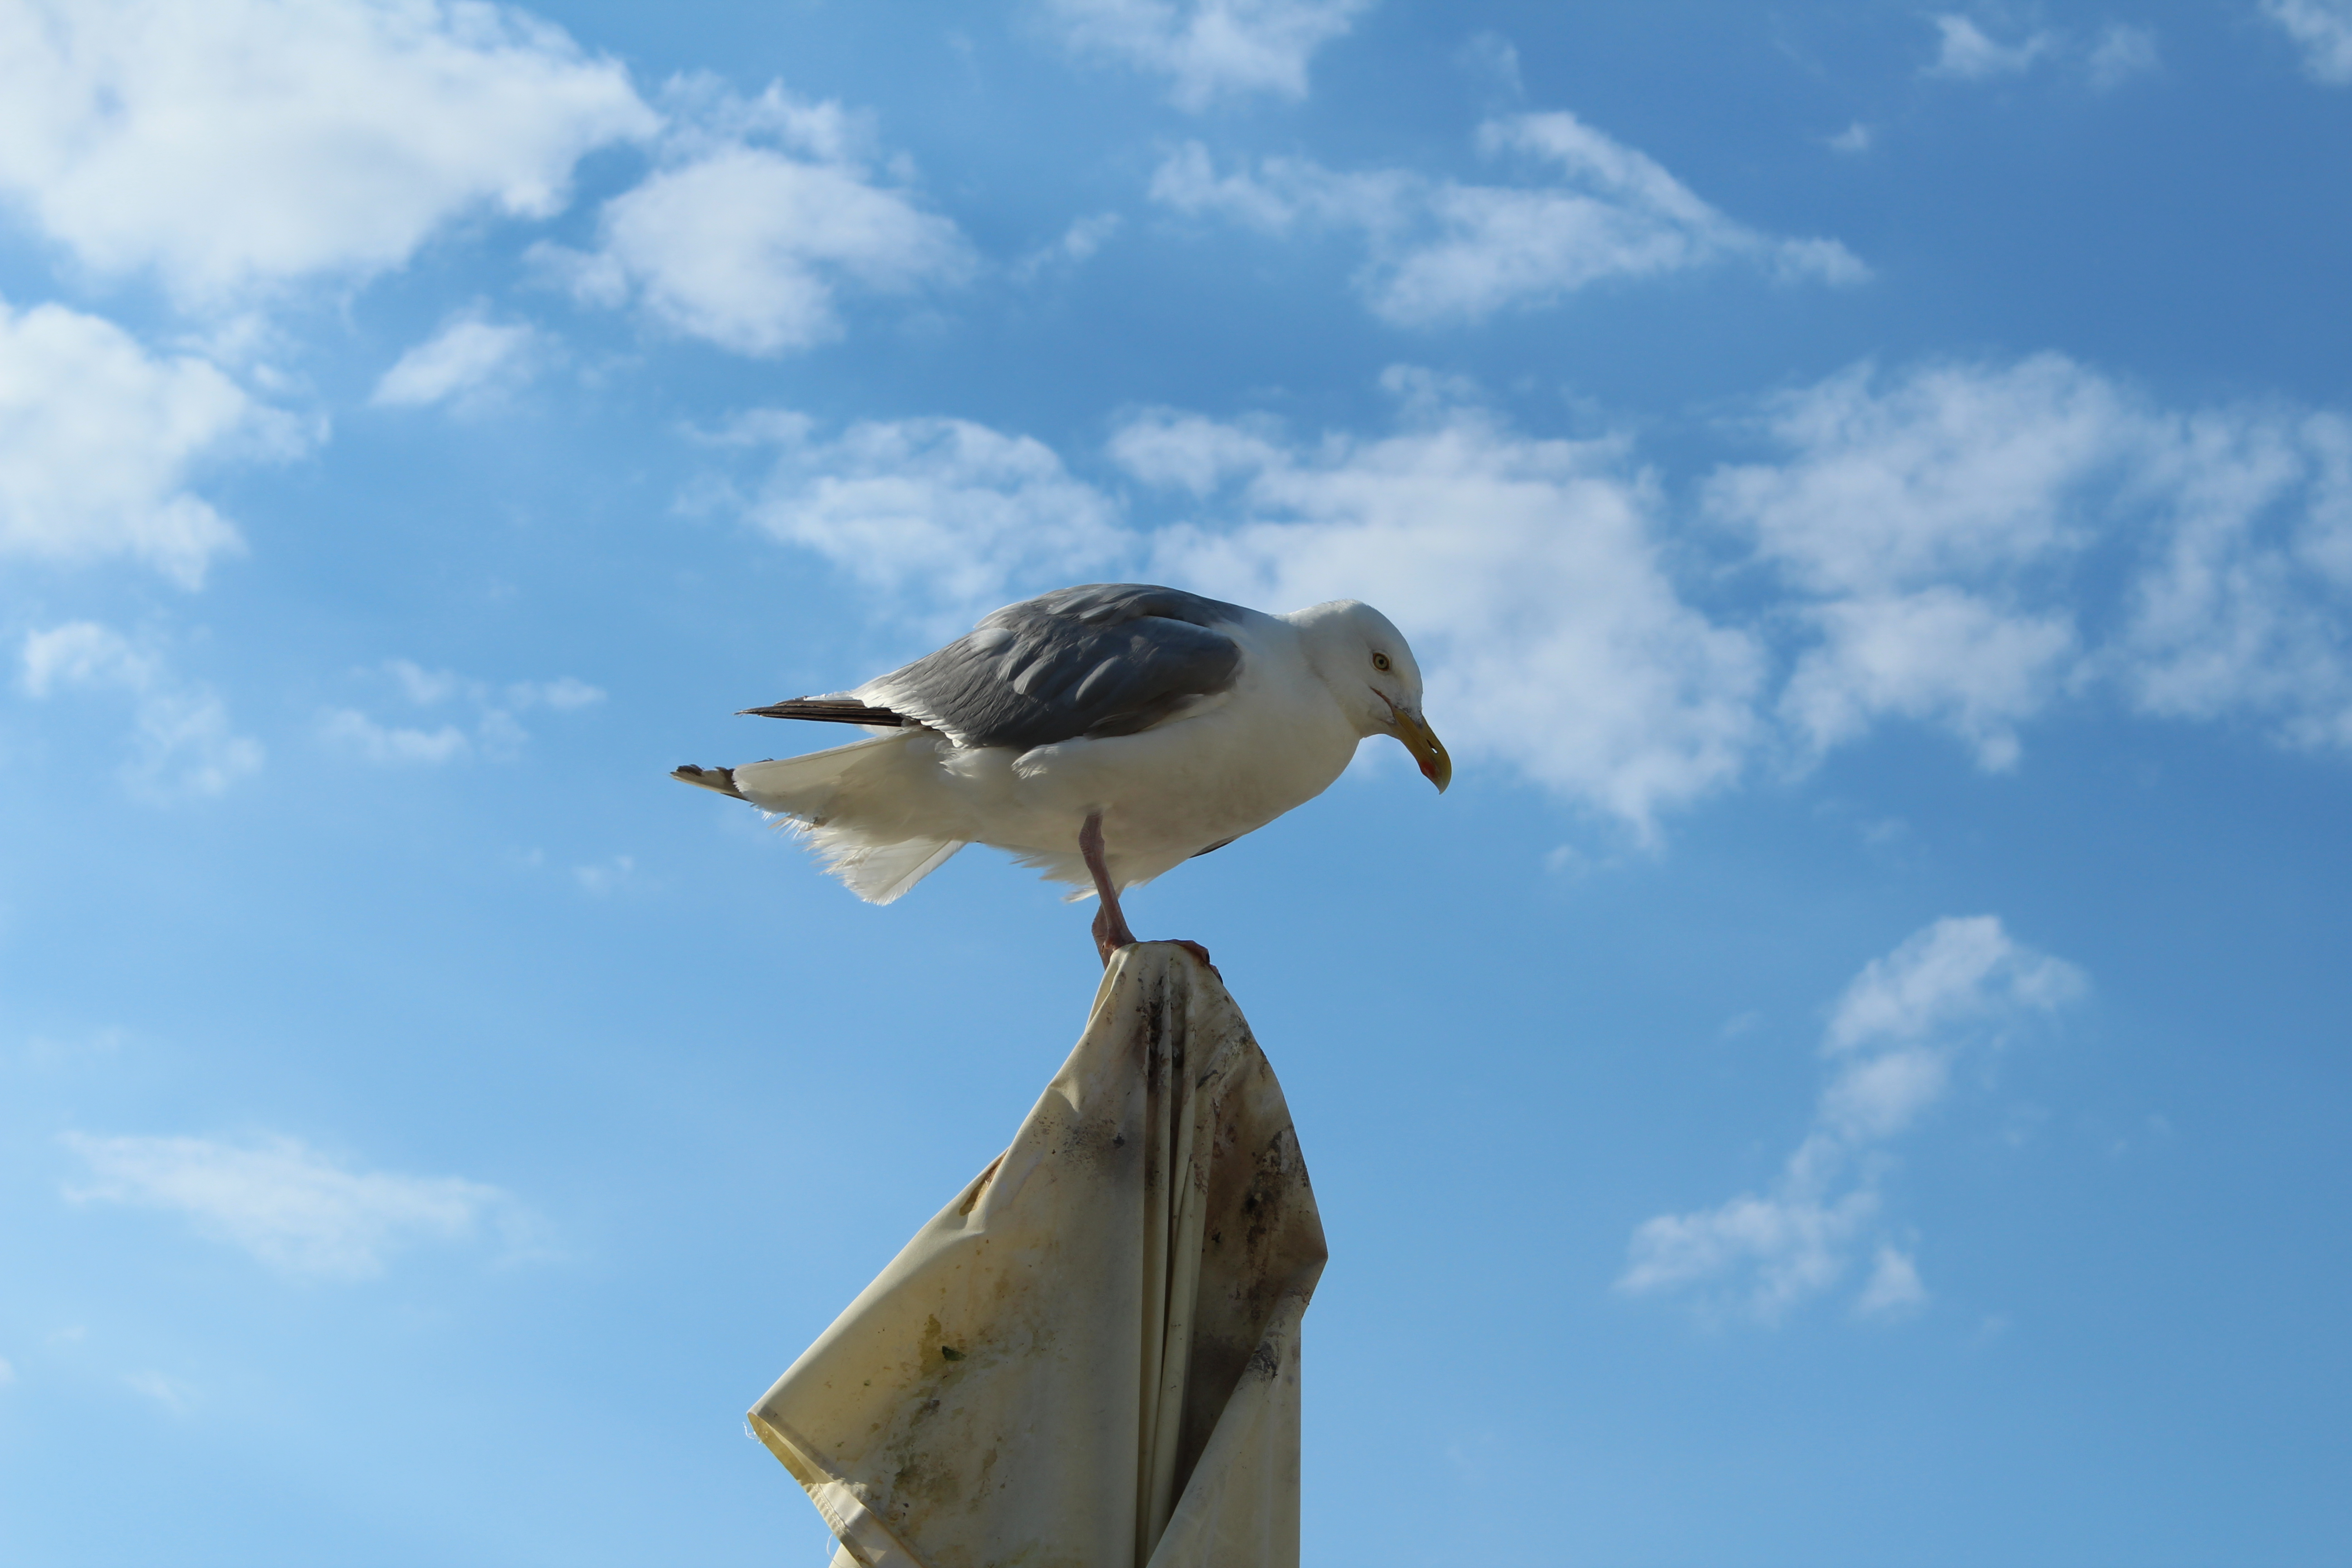
sky, bird, beak, fauna, seabird, gull, european herring gull, charadriiformes, feather, shorebird, cloud